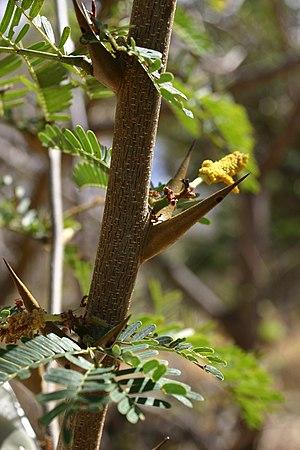
La défense des plantes contre les herbivores ou résistance des plantes-hôtes comprend une série d'adaptations qui ont évolué chez les plantes pour améliorer leur survie et leur reproduction en réduisant l'impact des herbivores.